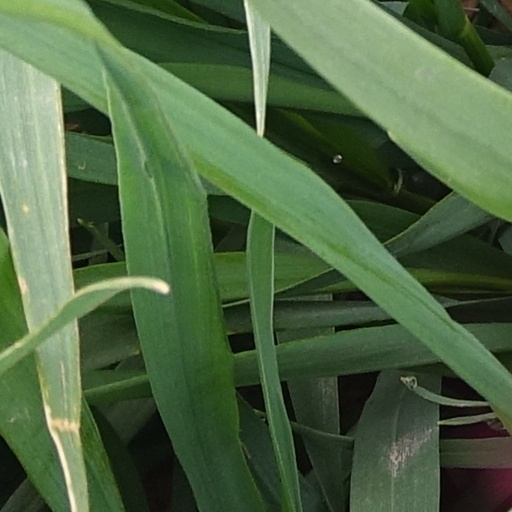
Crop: wheat